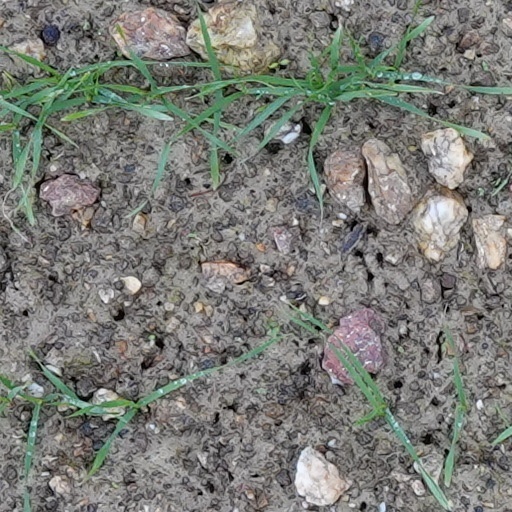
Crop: wheat